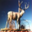
Label: deer